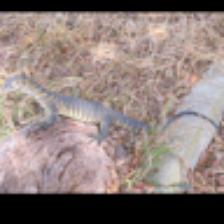
Label: NonHuman